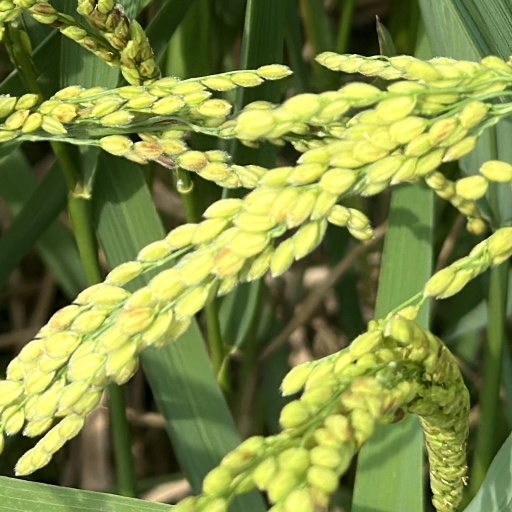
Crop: rice